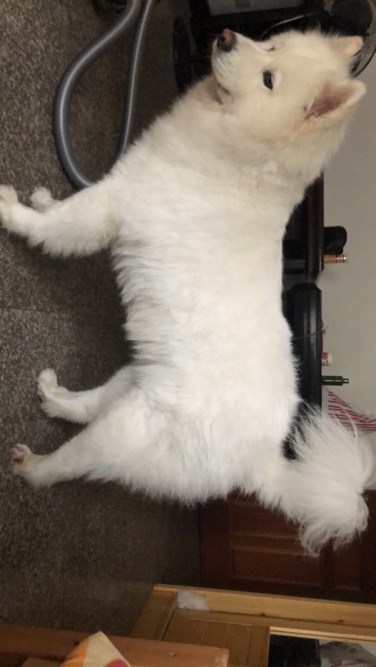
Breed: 2192-n000088-Samoyed